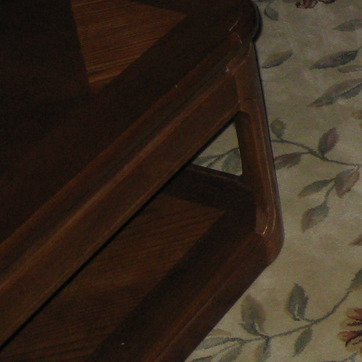
Material: wood